List of butterflies of Sierra Leone

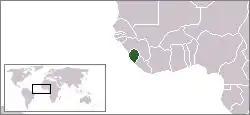
Location of Sierra Leone

This is a list of butterflies of Sierra Leone. About 710 species are known from Sierra Leone, four of which are endemic.